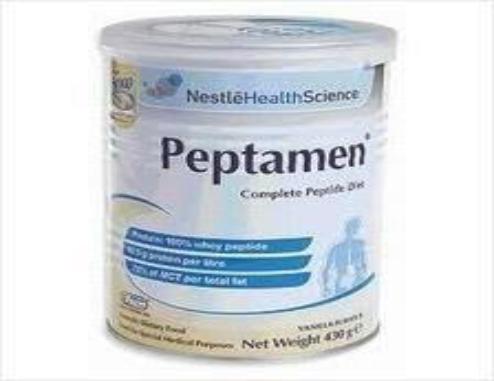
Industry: Food